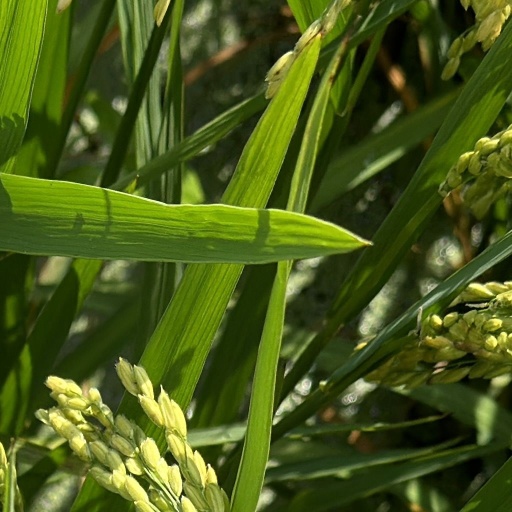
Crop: rice